Troy Evans (actor)

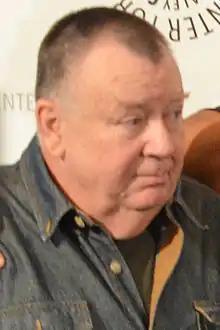
Evans in 2013

Troy Evans (born February 16, 1948) is an American actor who is perhaps best known for his role as Desk Clerk Francis "Frank" Martin in the television drama series "ER", and more recently for his role as Detective II Johnson (Barrel) in Amazon's TV series "Bosch." He has also appeared in "", "Under Siege", "Teen Wolf", "Kuffs", "Fear and Loathing in Las Vegas", "Black Dahlia", "Demolition Man", "The Frighteners", "Tiger Cruise", "View from the Top" and "Article 99" among others. He voiced Thistle Jinn in the 2013 animated adventure film "Epic".